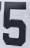
Number: 5